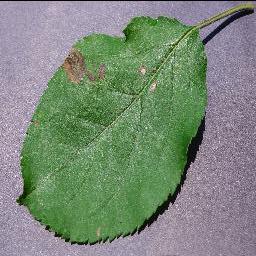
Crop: apple
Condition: black_rot